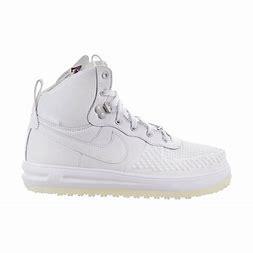
Brand: Nike
Model: Lunar Force 1 Duckboot